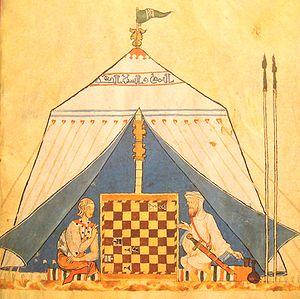
Al-Andalus est le terme qui désigne l'ensemble des territoires de la péninsule Ibérique et certains du sud de la France qui furent, à un moment ou un autre, sous domination musulmane entre 711 et 1492. L'Andalousie actuelle, qui en tire son nom, n'en constitua longtemps qu'une petite partie.
Le Maroc, ou depuis 1957, en forme longue le royaume du Maroc, autrefois l'Empire chérifien, est un État unitaire régionalisé situé en Afrique du Nord. Son régime politique est une monarchie constitutionnelle. Sa capitale est Rabat et sa plus grande ville Casablanca.